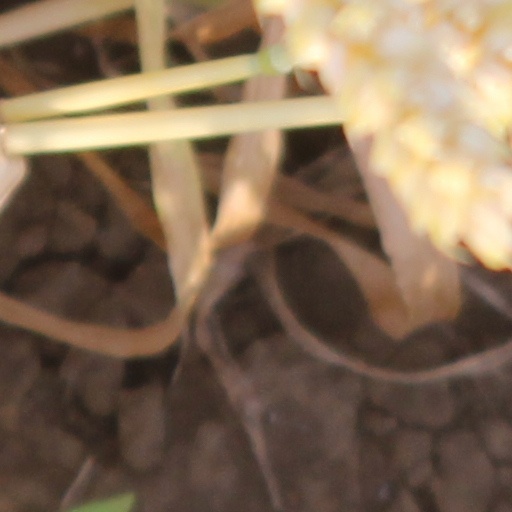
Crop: wheat